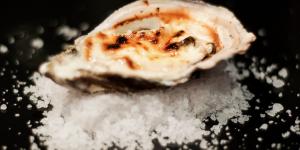
ostiones al conac